Teen-Age Strangler

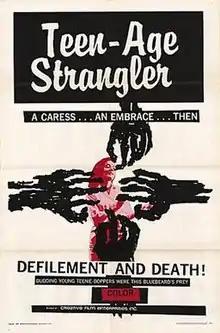
Theatrical release poster

Teen-Age Strangler is a 1964 American independent crime drama film directed by Ben Parker. It was made in Huntington, West Virginia. It was re-released in black & white in 1990, resulting in local screenings, newspaper write-ups, and cast reunions. It has become a cult film ever since it was featured on an episode of the TV series "Mystery Science Theater 3000".